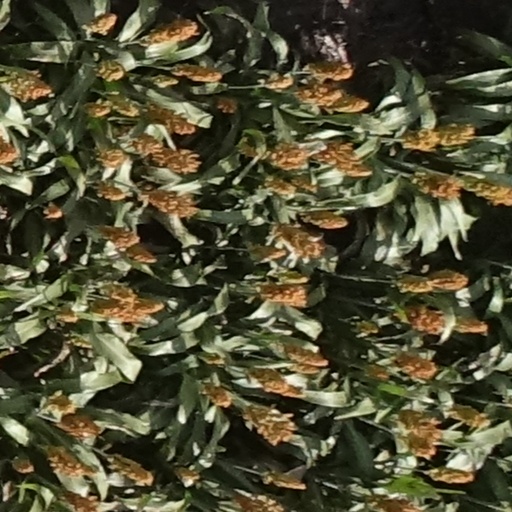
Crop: sorghum